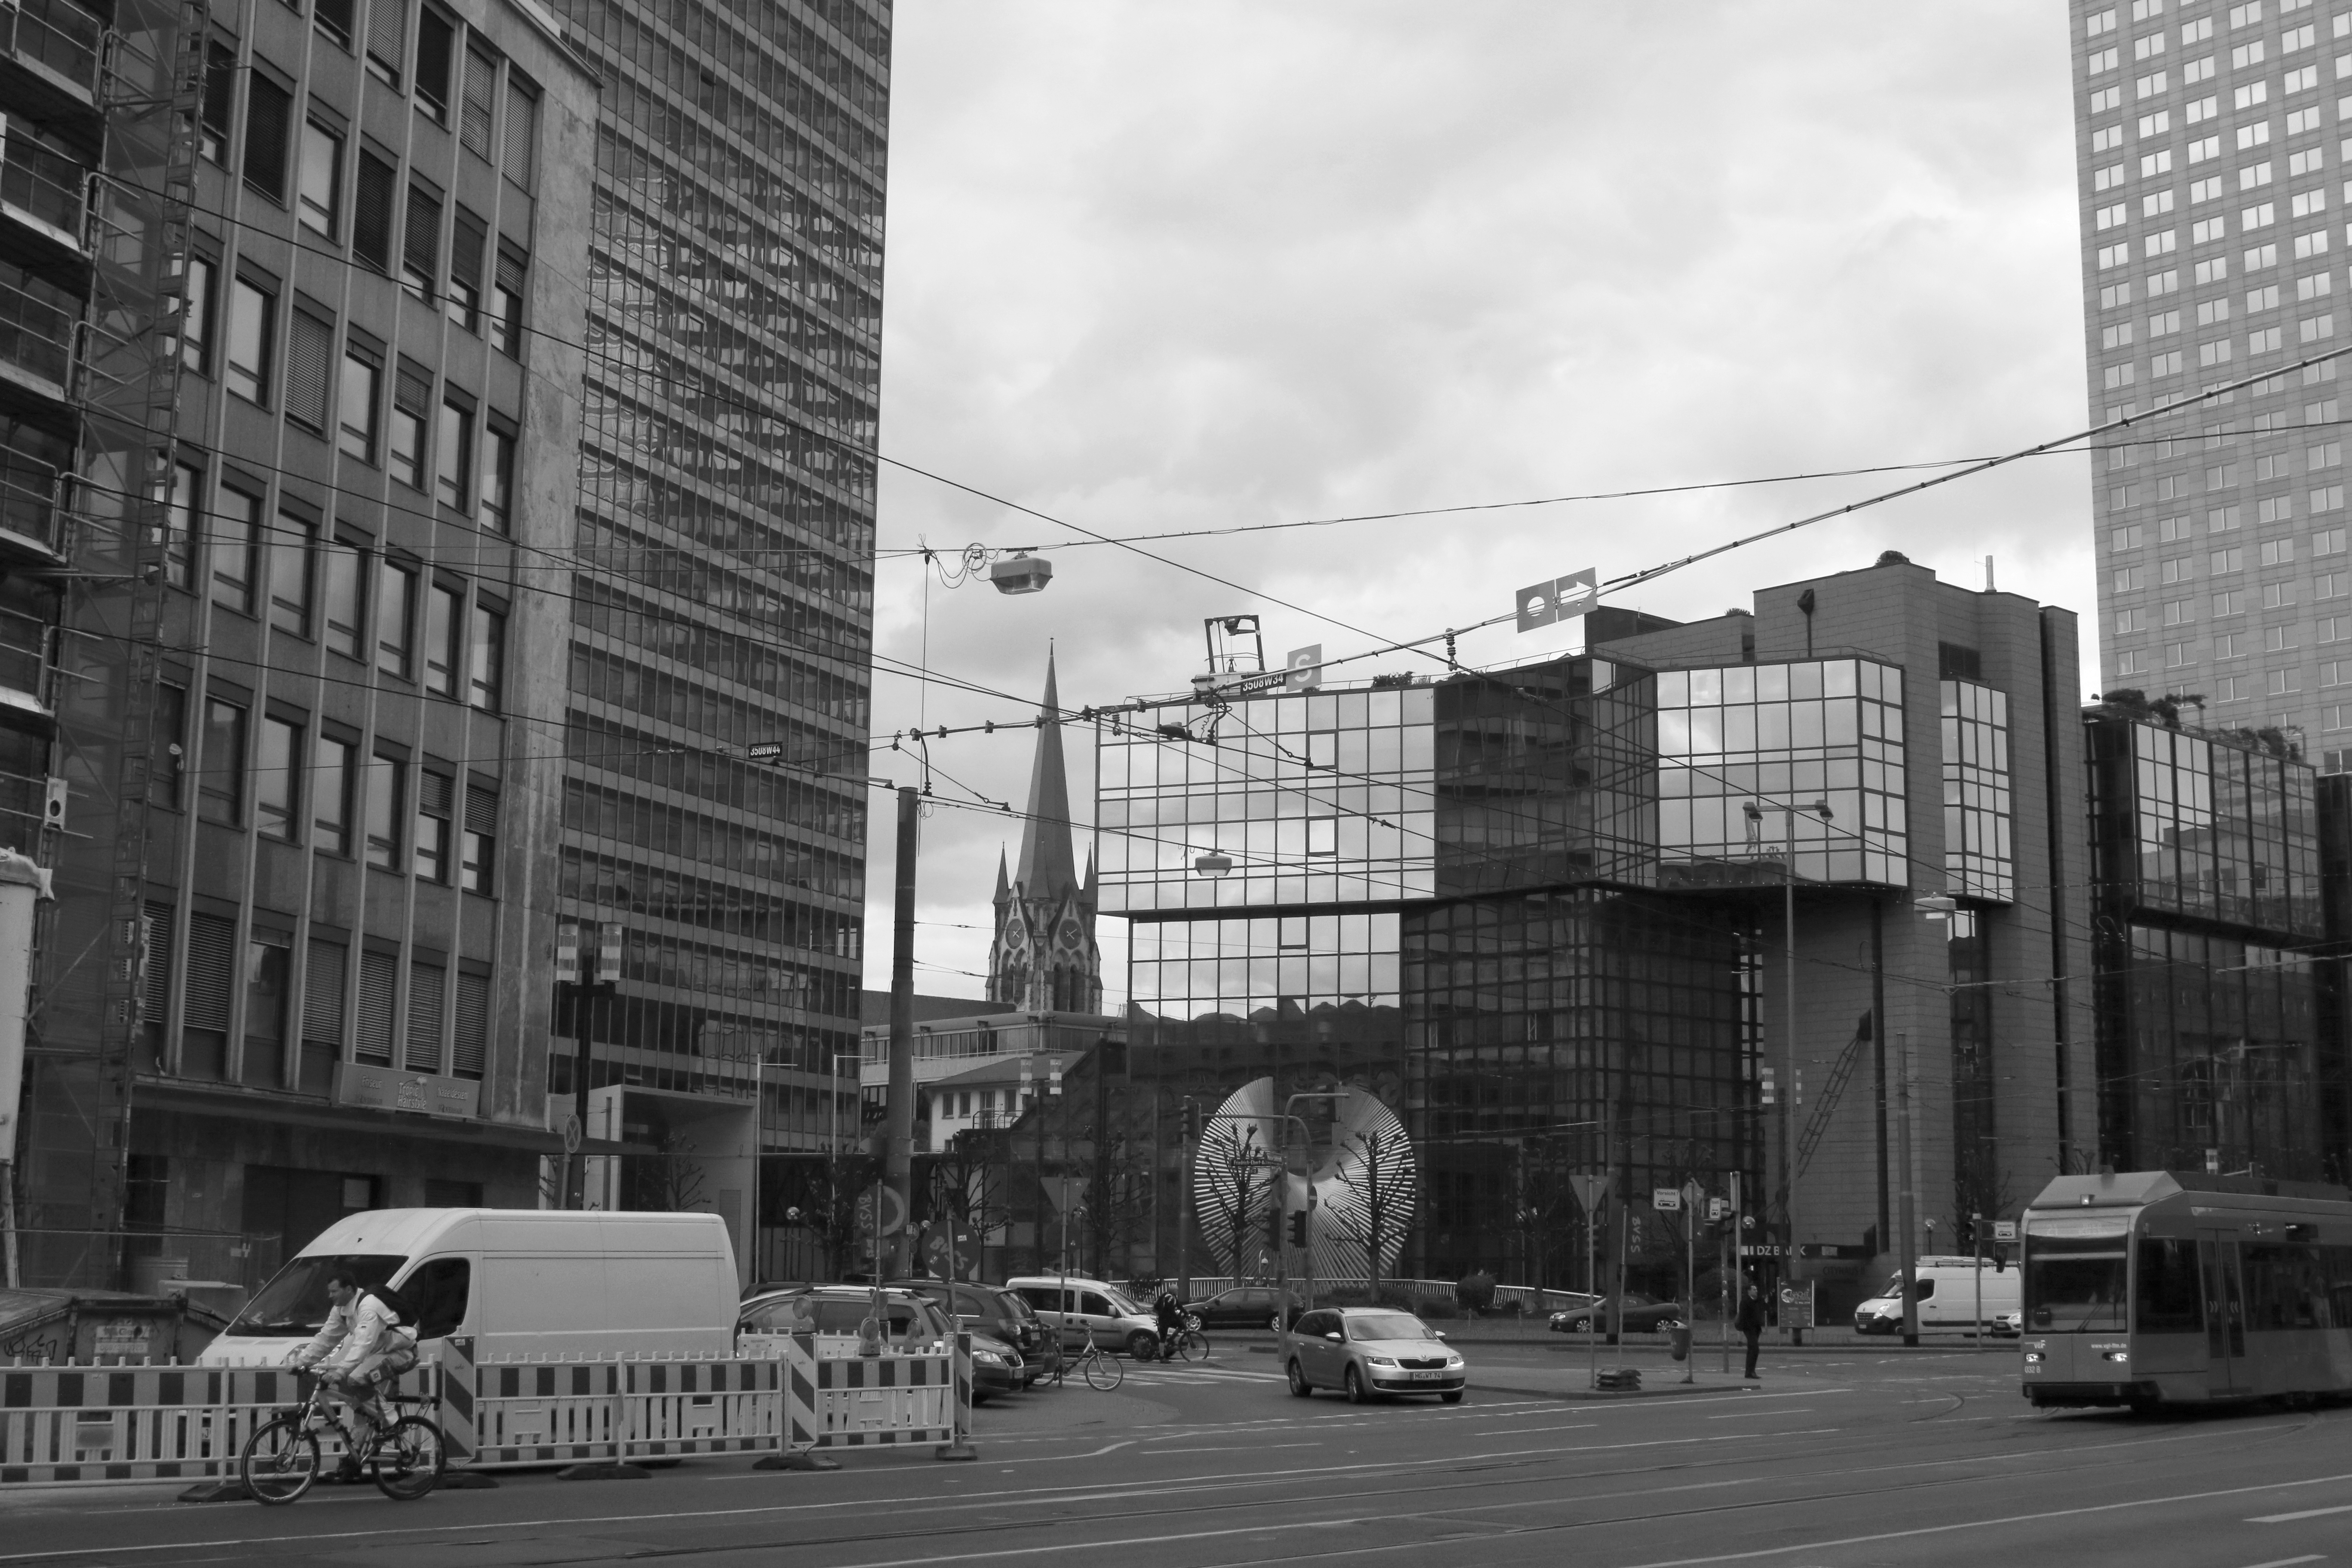
black and white, architecture, road, skyline, street, city, skyscraper, cityscape, downtown, facade, monochrome, tower block, bw, blackandwhite, blackwhite, infrastructure, germany, alemania, allemagne, sw, schwarzweiss, schwarzweis, shape, frankfurtmain, germania, frankfurt, schwarzweissfotografie, schwarzweisfotografie, metropolis, neighbourhood, urban area, monochrome photography, residential area, human settlement, metropolitan area